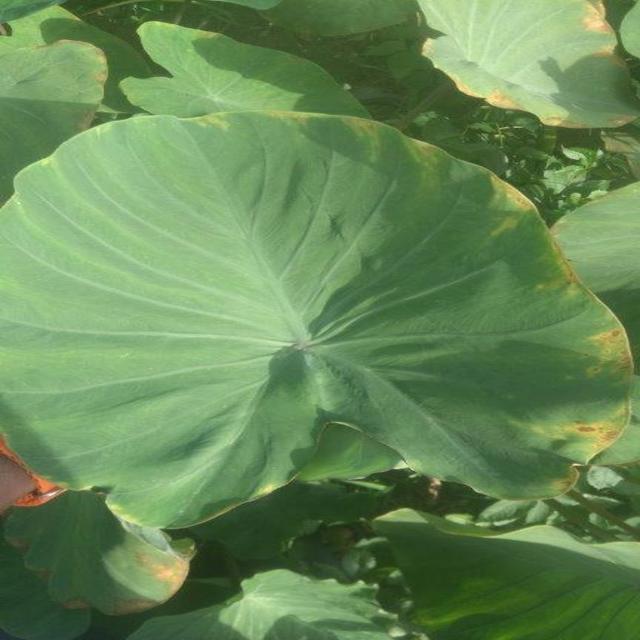
Label: Early_Blight